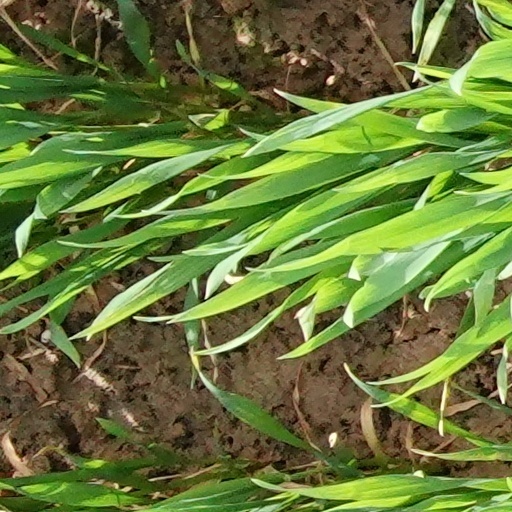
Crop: wheat